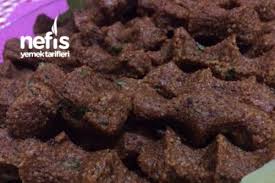
Yemek: cig_kofte